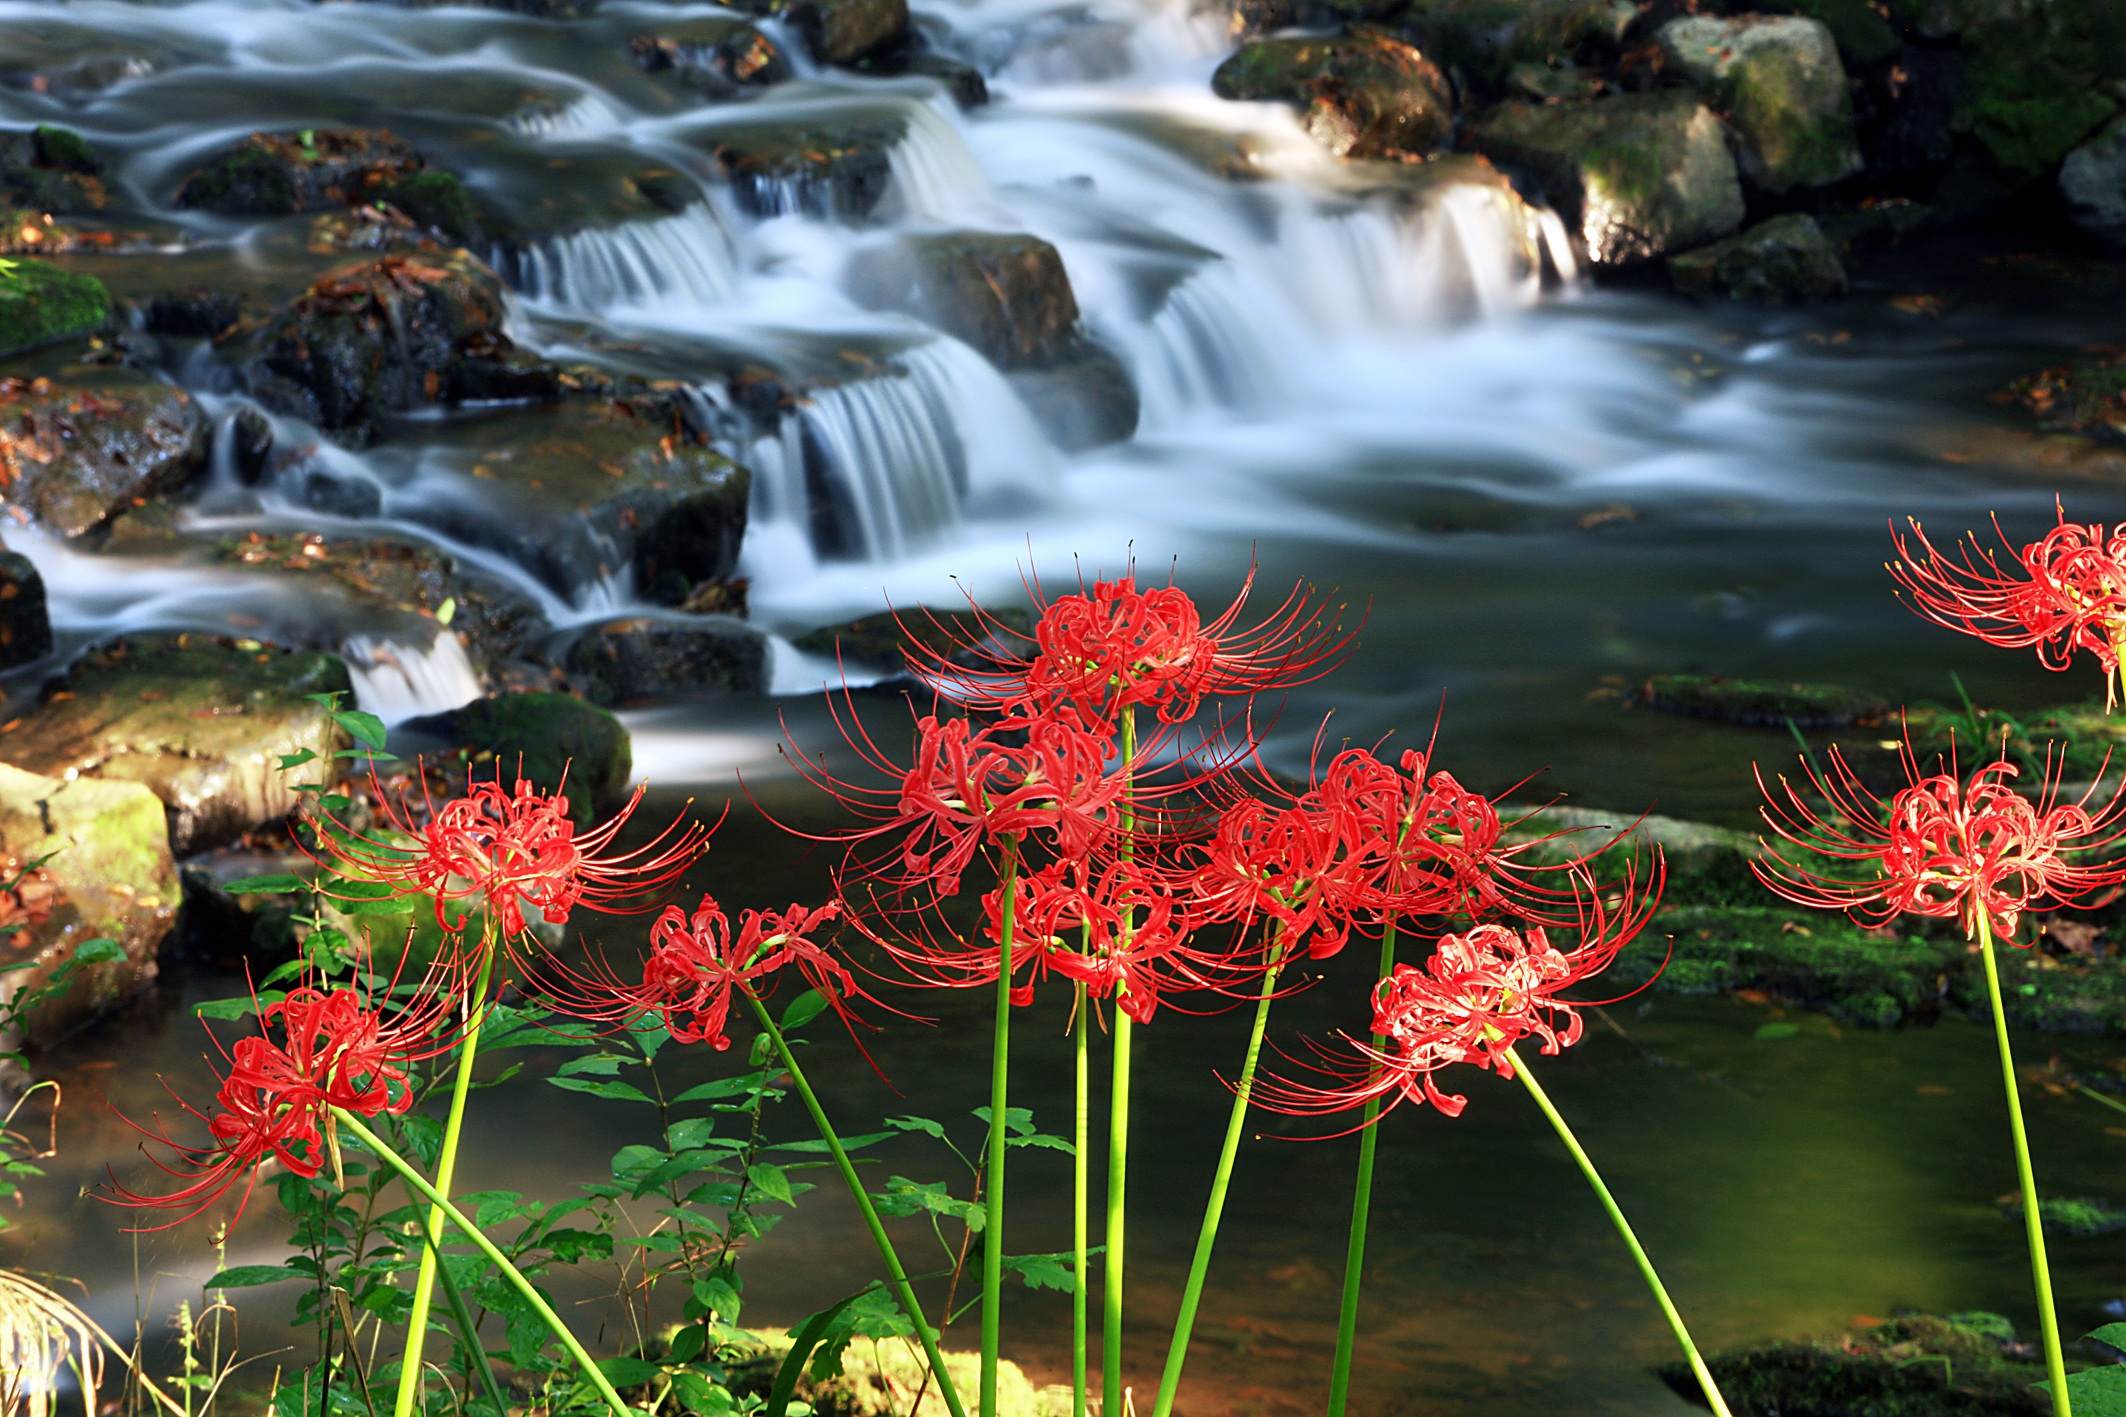
water, nature, rock, plant, leaf, flower, valley, travel, pond, stream, red, autumn, botany, garden, flora, flowers, water feature, flowers for, stone bridge, seonunsa, jeolla do